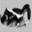
Label: skunk